The Cursed Medallion

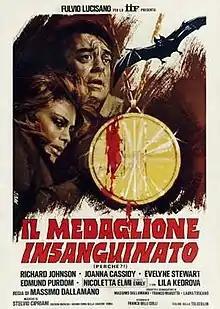

The Cursed Medallion (also released as The Night Child) is a 1975 Italian horror film directed by Massimo Dallamano, and starring Richard Johnson, Joanna Cassidy, and Ida Galli.